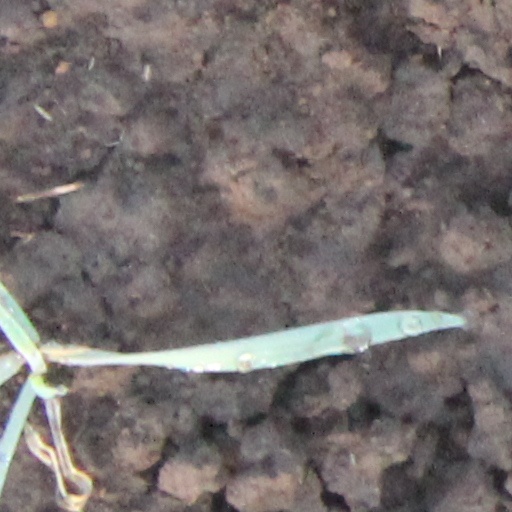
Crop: wheat